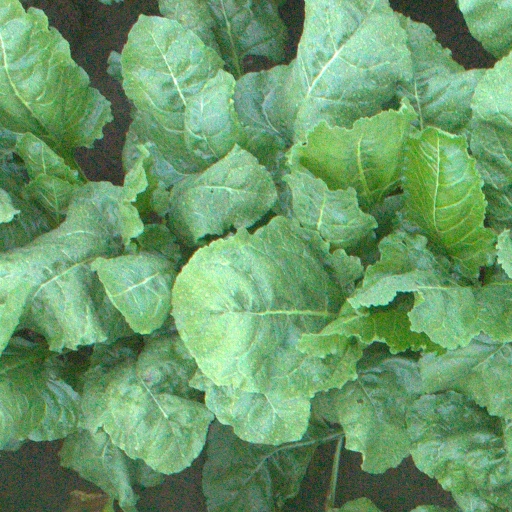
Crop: sugar beet